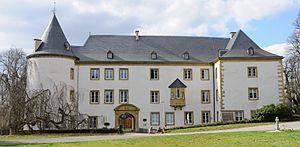
Le château de Sanem (Luxembourg) Lëtzebuergesch: Suessemer Schlass
Le château de Sanem est un château situé au sud du Luxembourg édifié au Moyen Âge sur les ruines de fortifications romaines. Le château fort de Sanem se composait à l’origine d’une tour de pierre et de pièces d’habitation, le tout entouré d’une douve.